Richard D'Oyly Carte

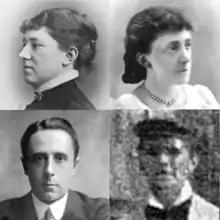
Carte's family: clockwise from top left, Blanche, Helen, Lucas, and Rupert

Carte was married twice. His first wife was Blanche Julia Prowse (1853–1885), the daughter of William Prowse, a piano manufacturer, music publisher and booking agent. As a teenager, she had participated in amateur theatricals with Carte. They married in 1870 and had two sons, Lucas (1872–1907) and Rupert. Blanche died of pneumonia in 1885, and in 1888, Carte married his assistant, Helen Lenoir. Their wedding took place in the Savoy Chapel, with Arthur Sullivan as the best man. Rupert received training in an accounting firm and then became his father's assistant in 1894. Lucas, who was not involved in the family businesses, became a barrister. He was appointed Private Secretary to Lord Chief Justice Charles Russell in 1899 in connection with the Venezuelan boundary arbitration in Paris. He contracted tuberculosis of which he died at the age of 34.